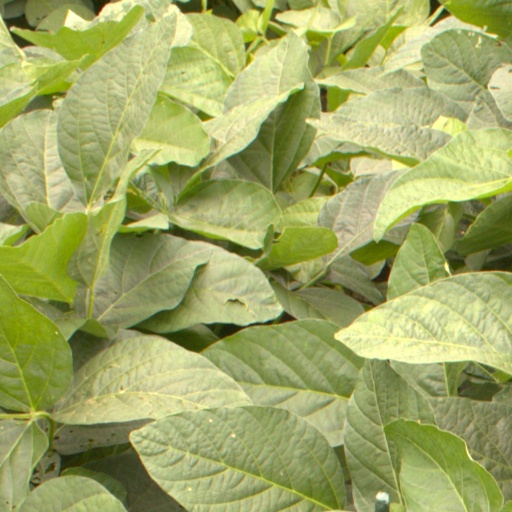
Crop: soybean